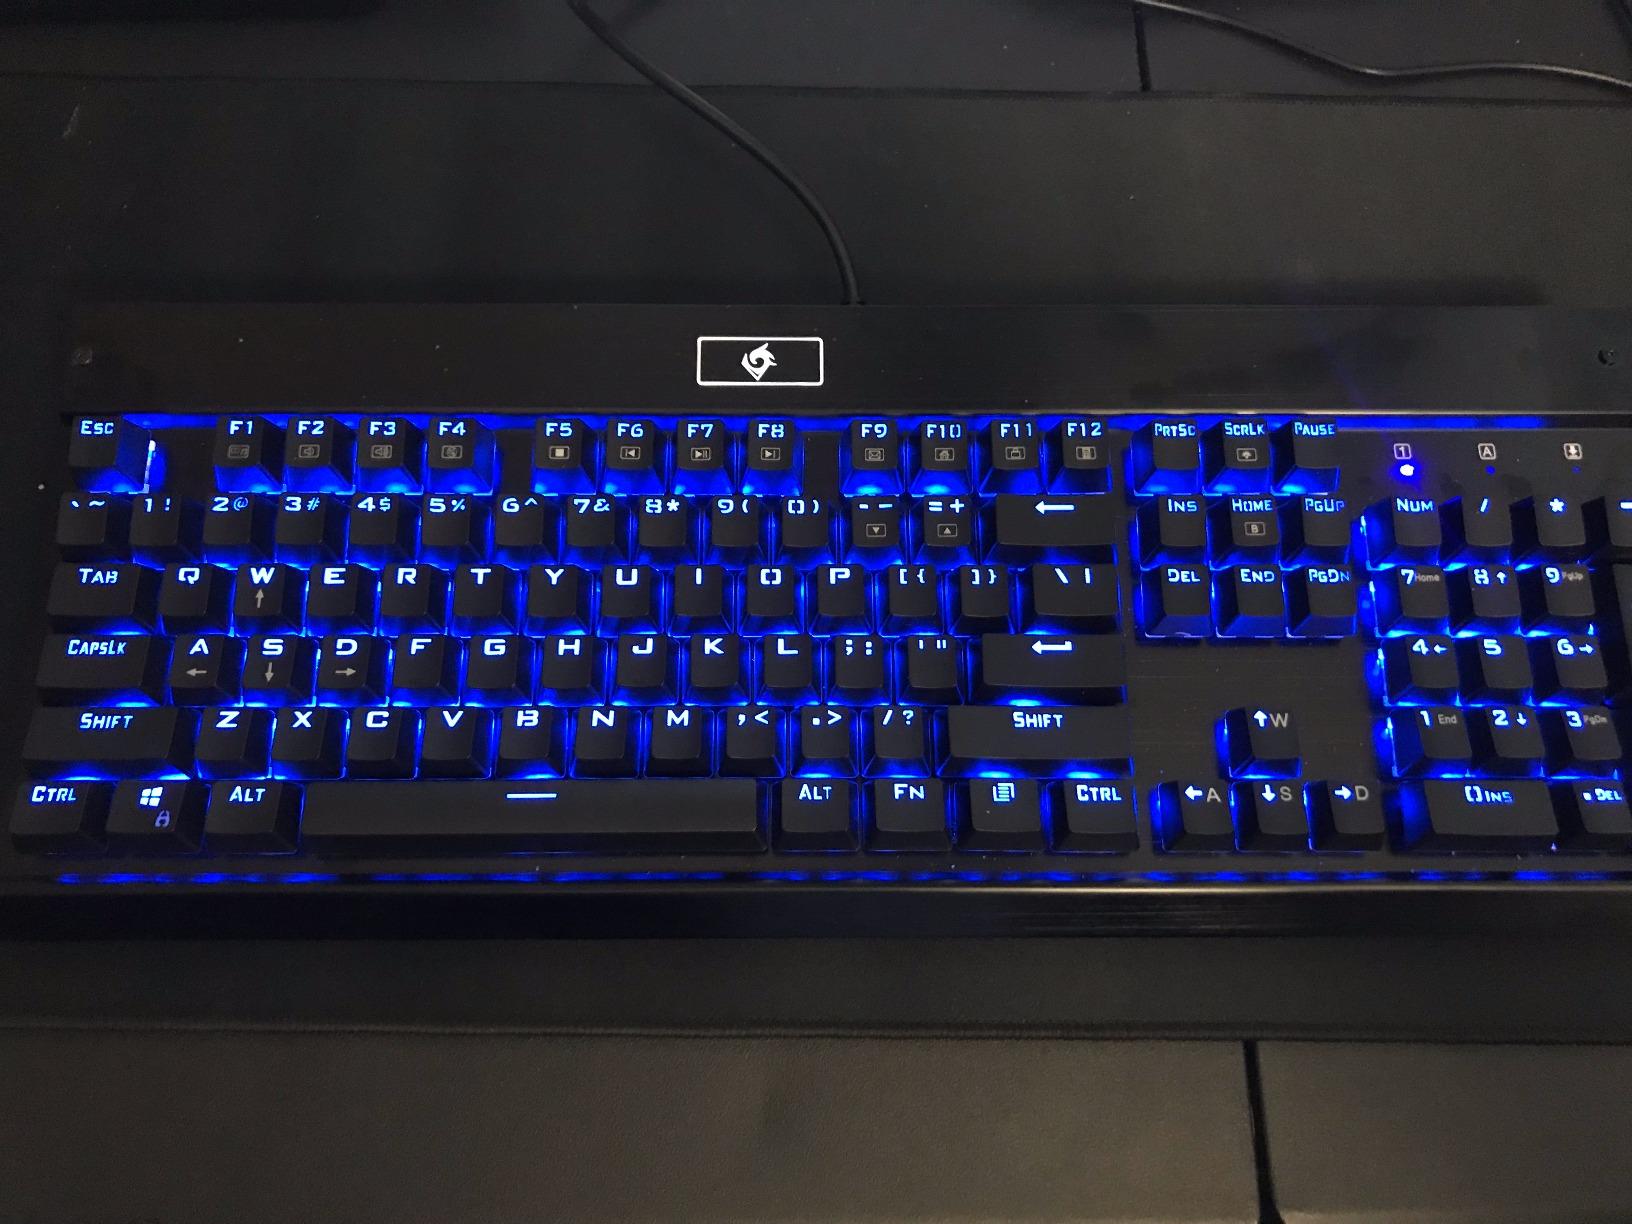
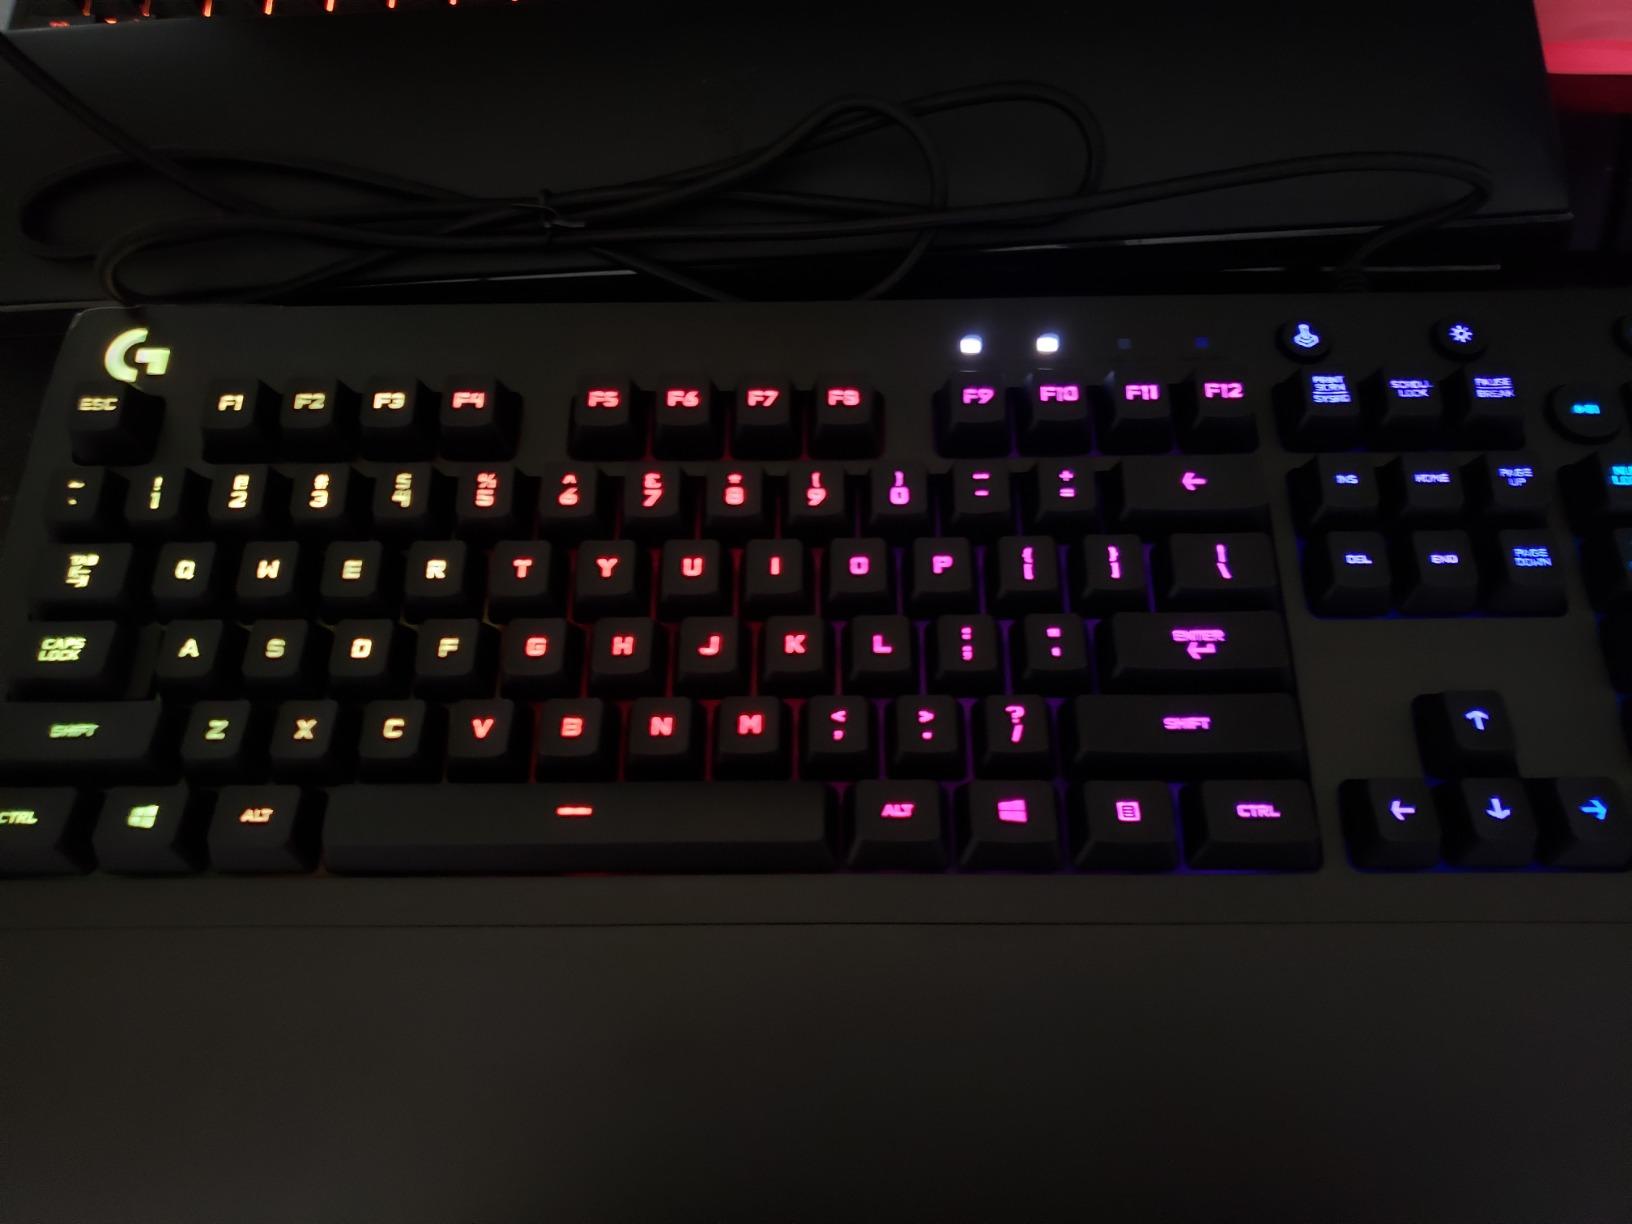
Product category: keyboard
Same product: no